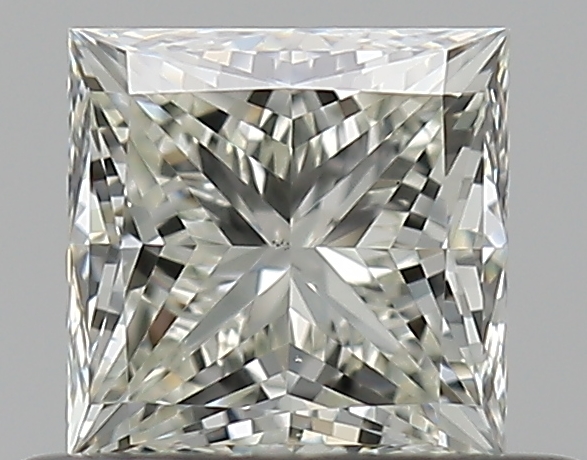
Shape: princess
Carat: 0.5
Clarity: VS2
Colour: K
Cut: EX
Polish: EX
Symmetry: VG
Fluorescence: N
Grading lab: GIA
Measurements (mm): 4.23 x 4.2 x 3.09